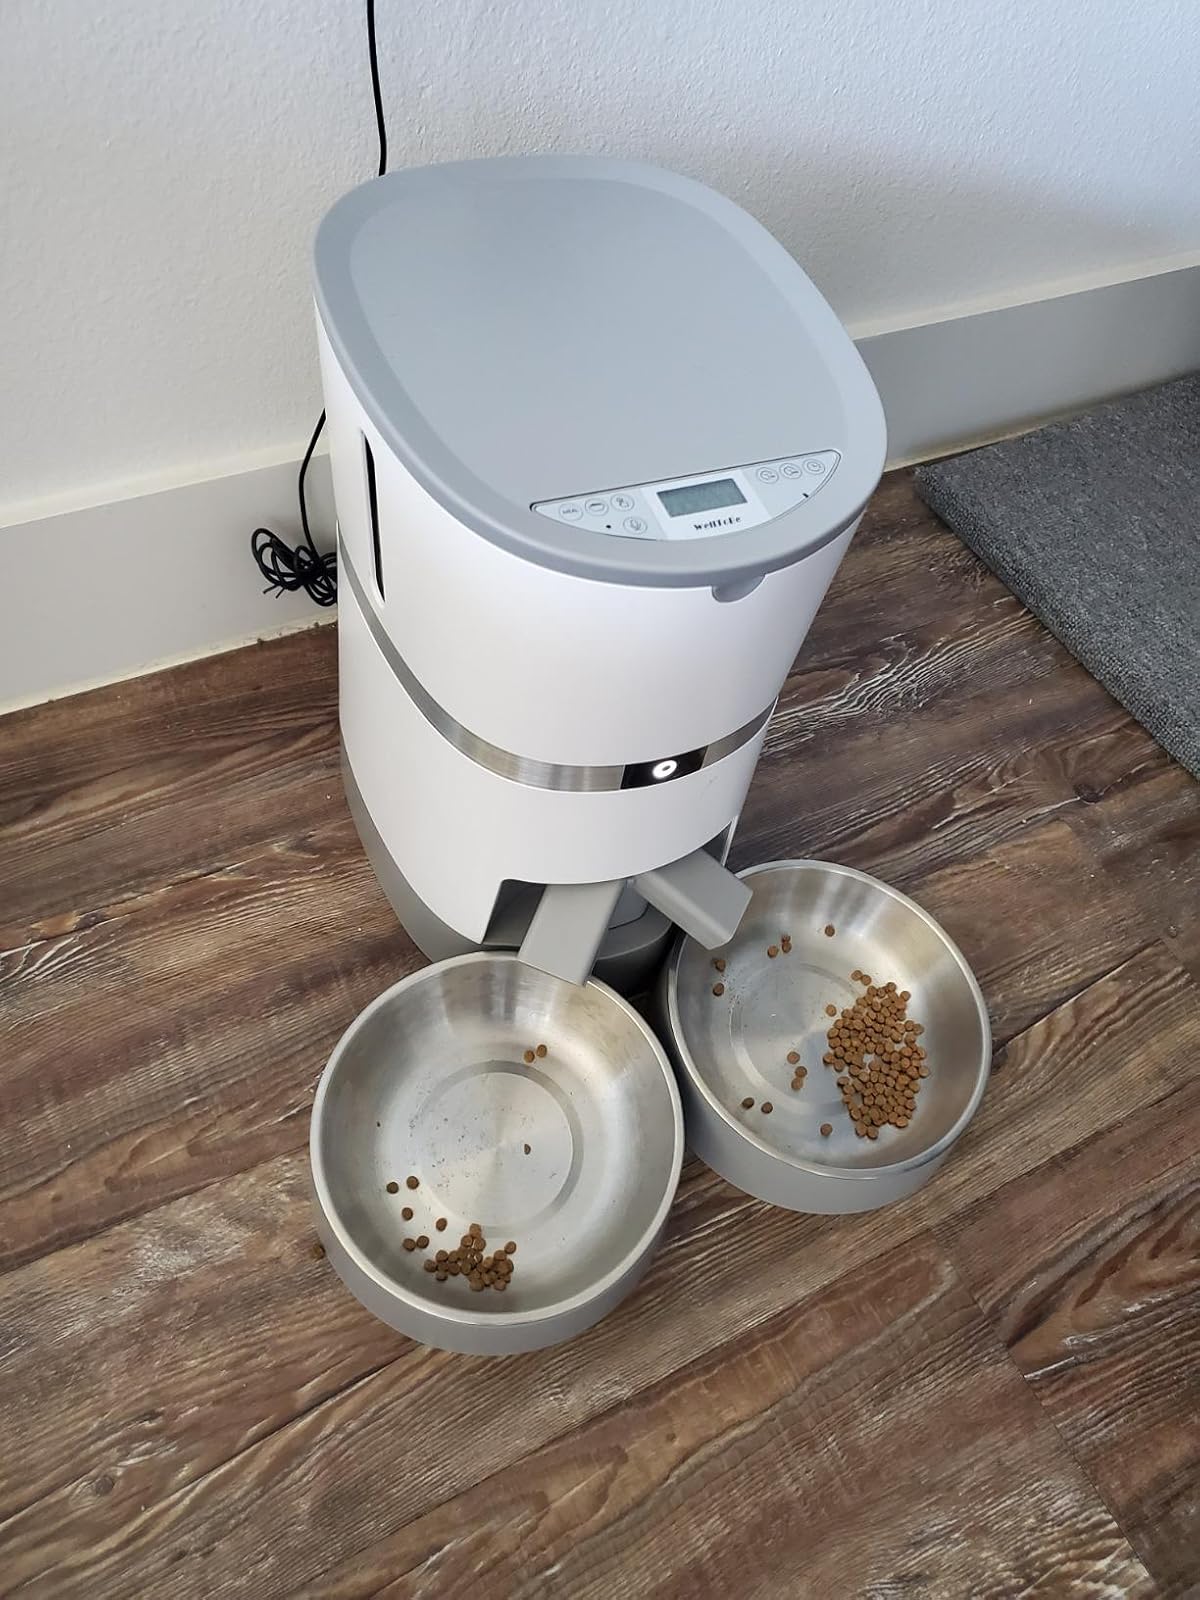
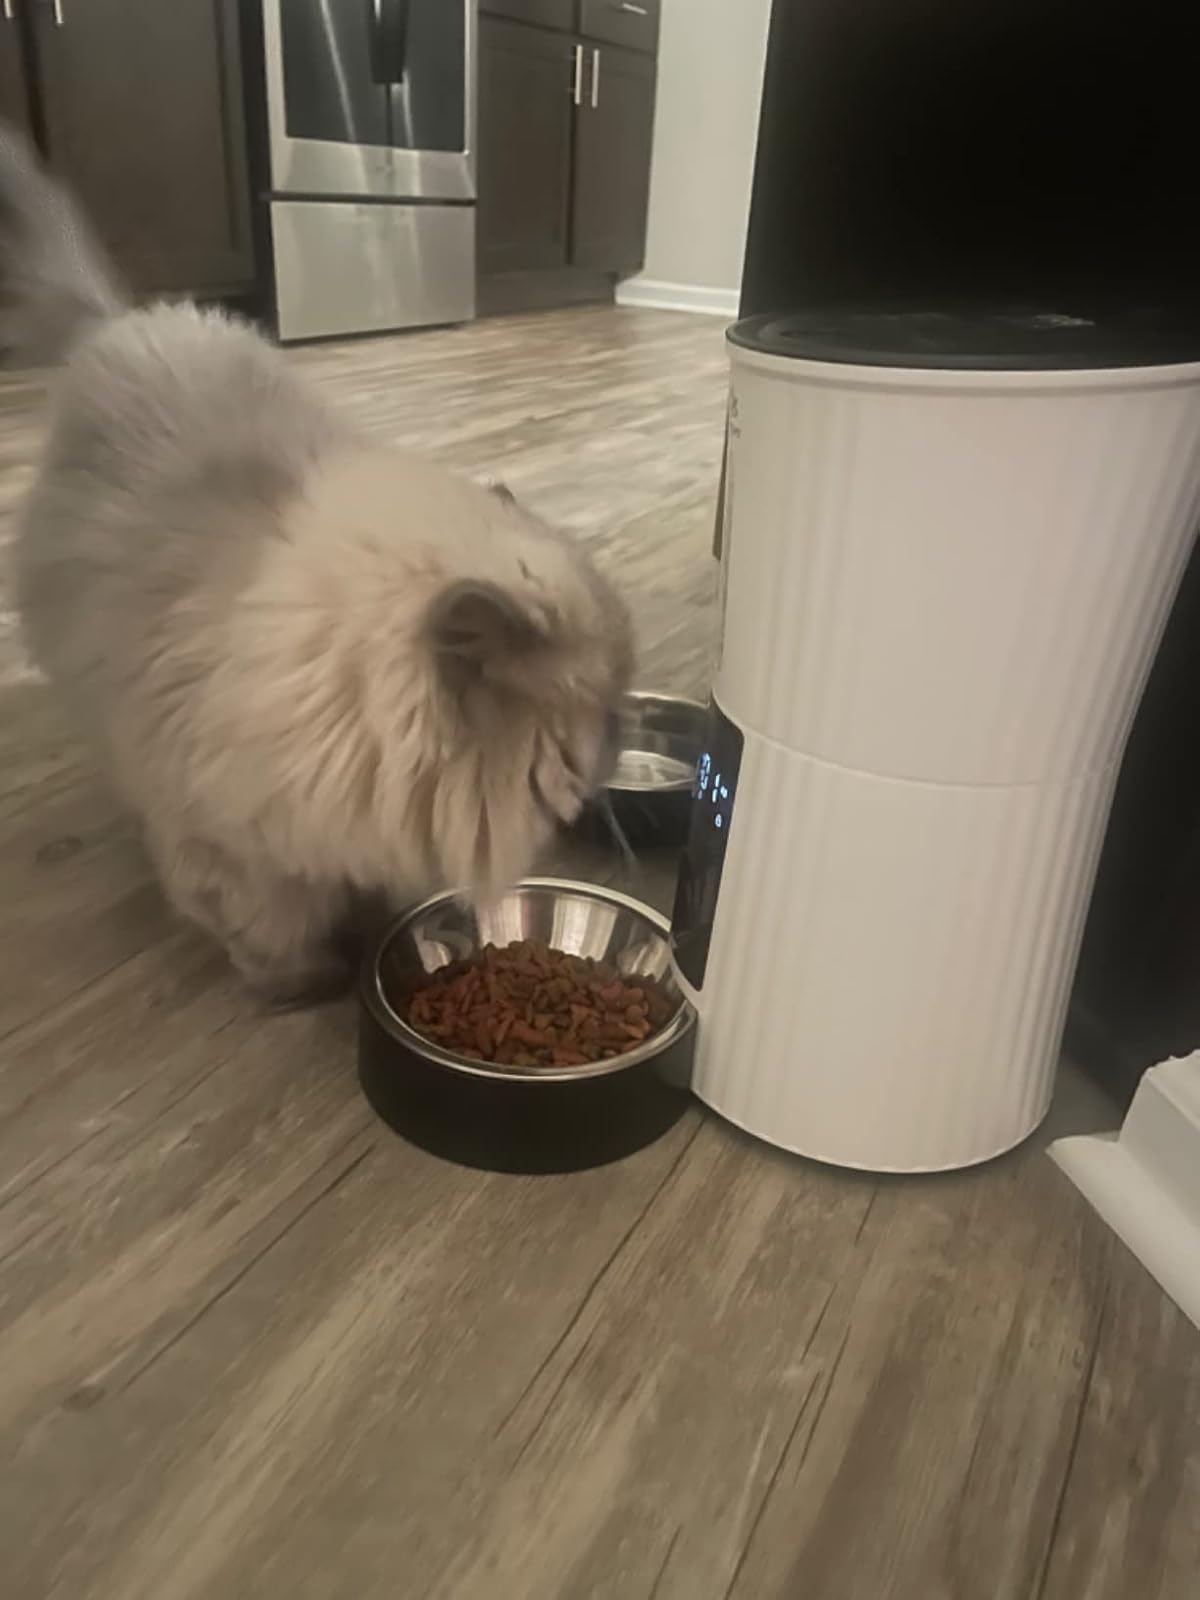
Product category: items_feeder
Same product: no